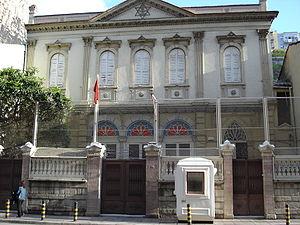
Cet article présente une liste de synagogues de Turquie.